Christian the Younger of Brunswick

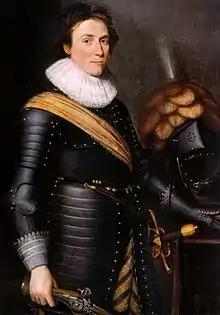
Portrait of Christian of Brunswick-Lüneburg by Jan Anthonisz van Ravesteyn, 1620.

Christian the Younger of Brunswick-Wolfenbüttel (20 September 1599 – 16 June 1626), known as der tolle Halberstädter (the daredevil from Halberstadt), was a German Protestant military leader during the early years of the Thirty Years' War. Christian fought in support of Frederick V of the Palatinate during the "Palatinate Phase" (1620-1623) of the war; his opponents were the forces of the Imperial House of Habsburg (led by Holy Roman Emperor Ferdinand II), Habsburg Spain, and the Catholic League. Christian was a member of the House of Welf, titular Duke of Brunswick-Lüneburg and administrator of the Prince-Bishopric of Halberstadt